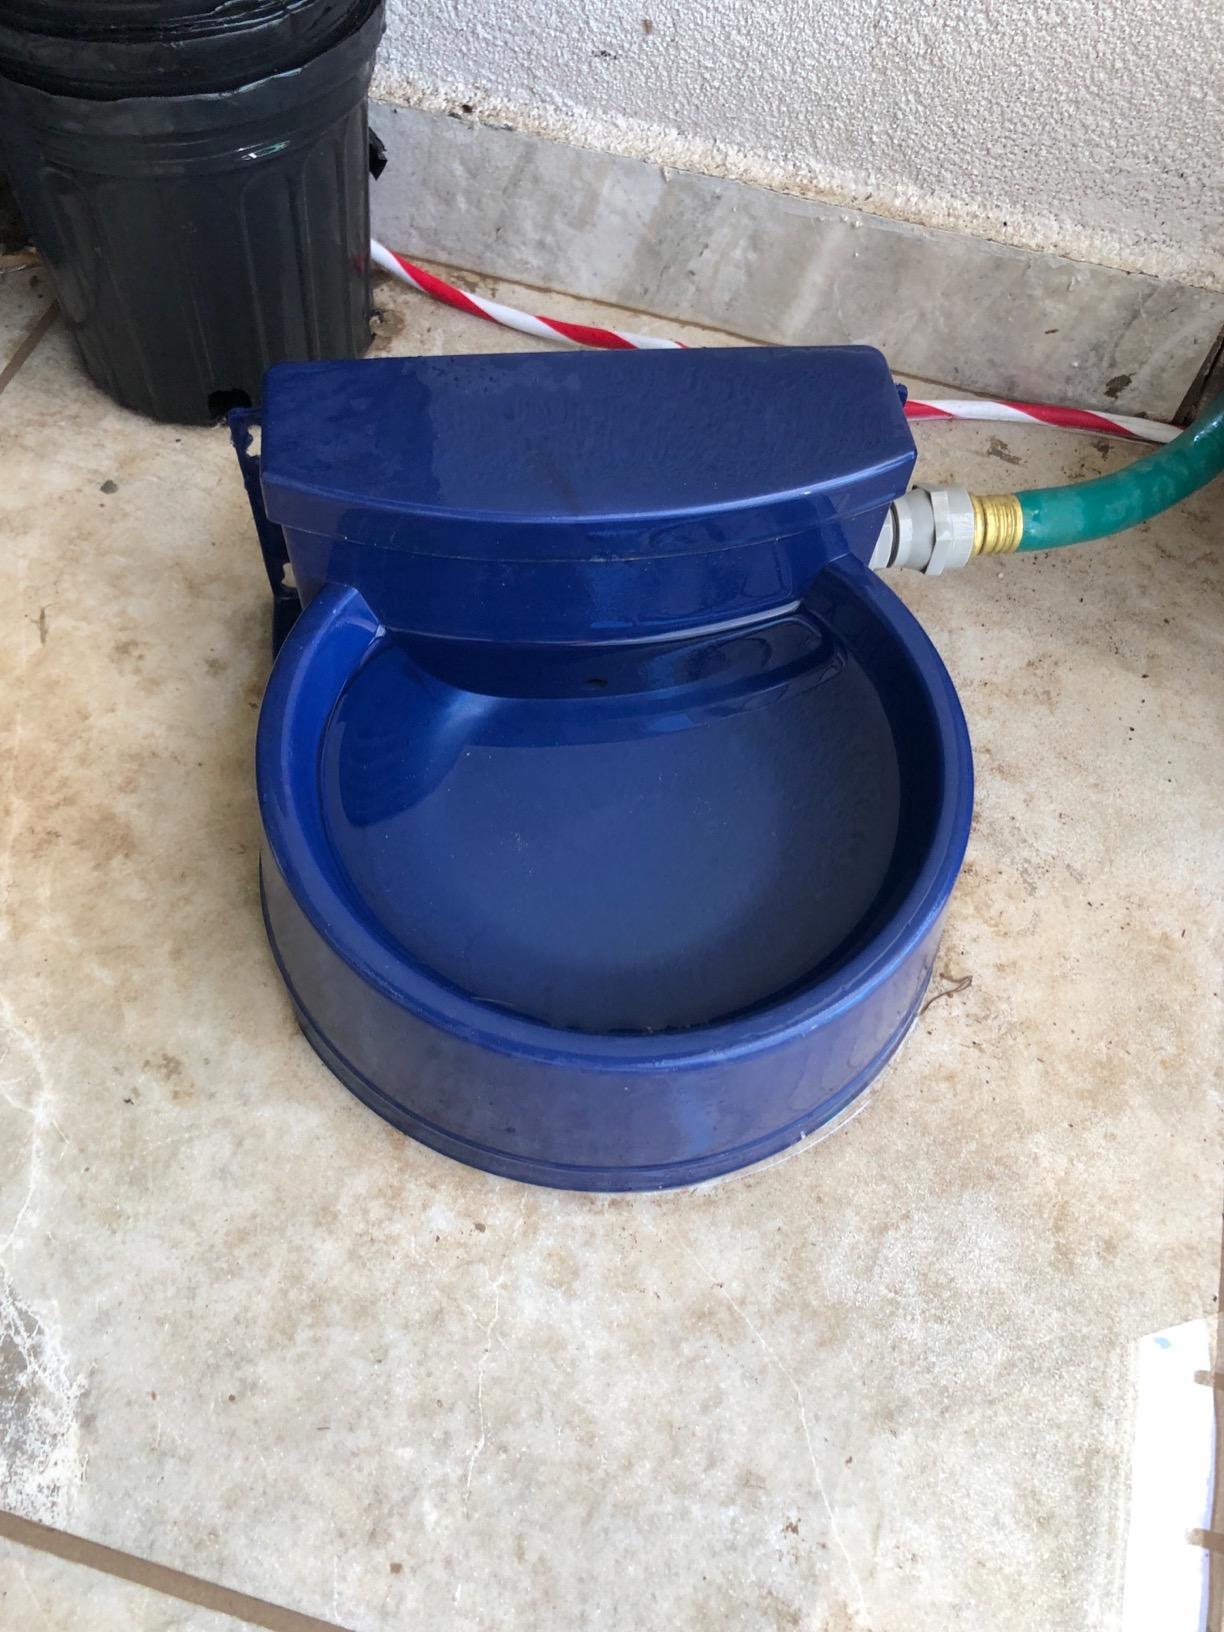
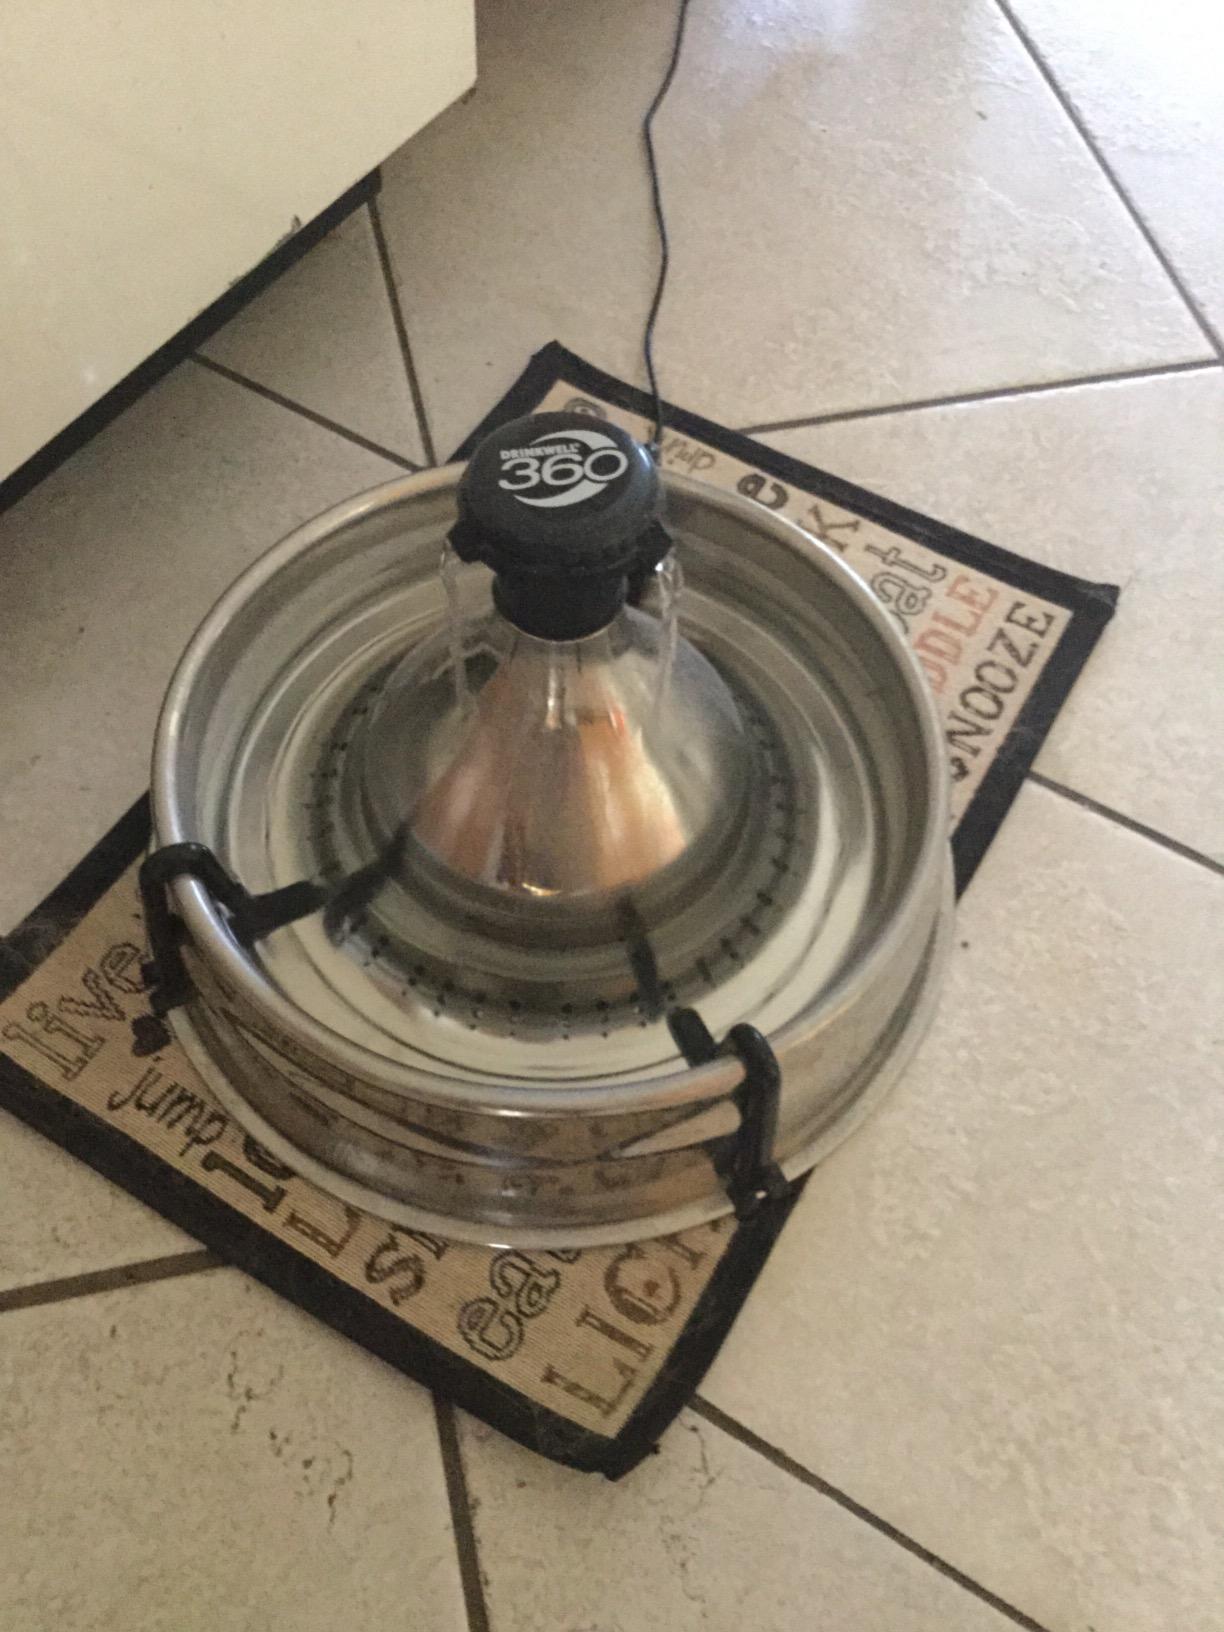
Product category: items_bowl
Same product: no